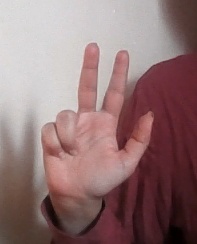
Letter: al